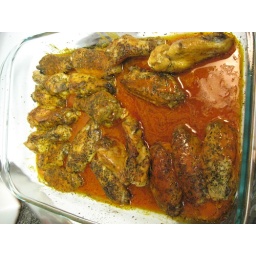
chicken wings in pyrex bowl